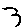
Label: 3